Joaquín Yarza

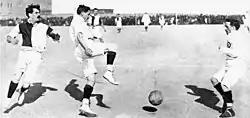
Joaquin "(left)" and Manuel "(middle)" in the 1908 Copa del Rey Final

Born in Vigo as the son of an innovator of the naval industrial sector José Joaquín Yarza Albea, a native of Donostia, he began his career at Moderno FC during the 1902–03 season, but just a few months later the club folded due to financial reasons, and the club had to merge with Madrid FC (the merger of the entities briefly known as Madrid-Moderno FC), thus he and his brother joined the first team of Madrid, for which Quincho played until 1907. He played a pivotal role in helping the club win three Copa del Rey titles in a row between 1905 and 1907. He then left Madrid to join Sporting de Vigo, with whom he reached his fourth Copa del Rey final in a row, where he came face-to-face with Madrid and his brother, who took the better of him to assure the fourth title in a row to the capital side.